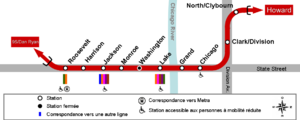
Nouveau Plan State Street Subway avec Chicago River
Le State Street Subway est un tronçon souterrain du métro de Chicago situé principalement dans le quartier financier du Loop.